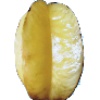
Label: Carambula 1